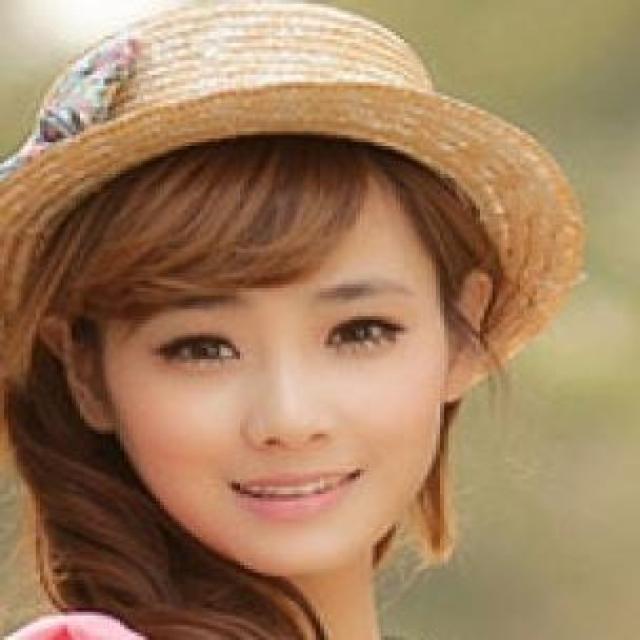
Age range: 21-44